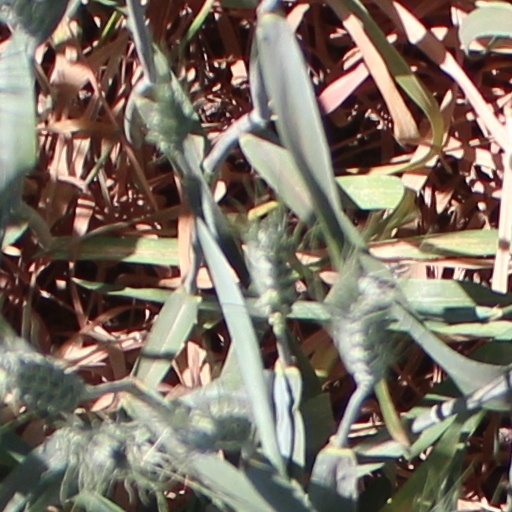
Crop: wheat